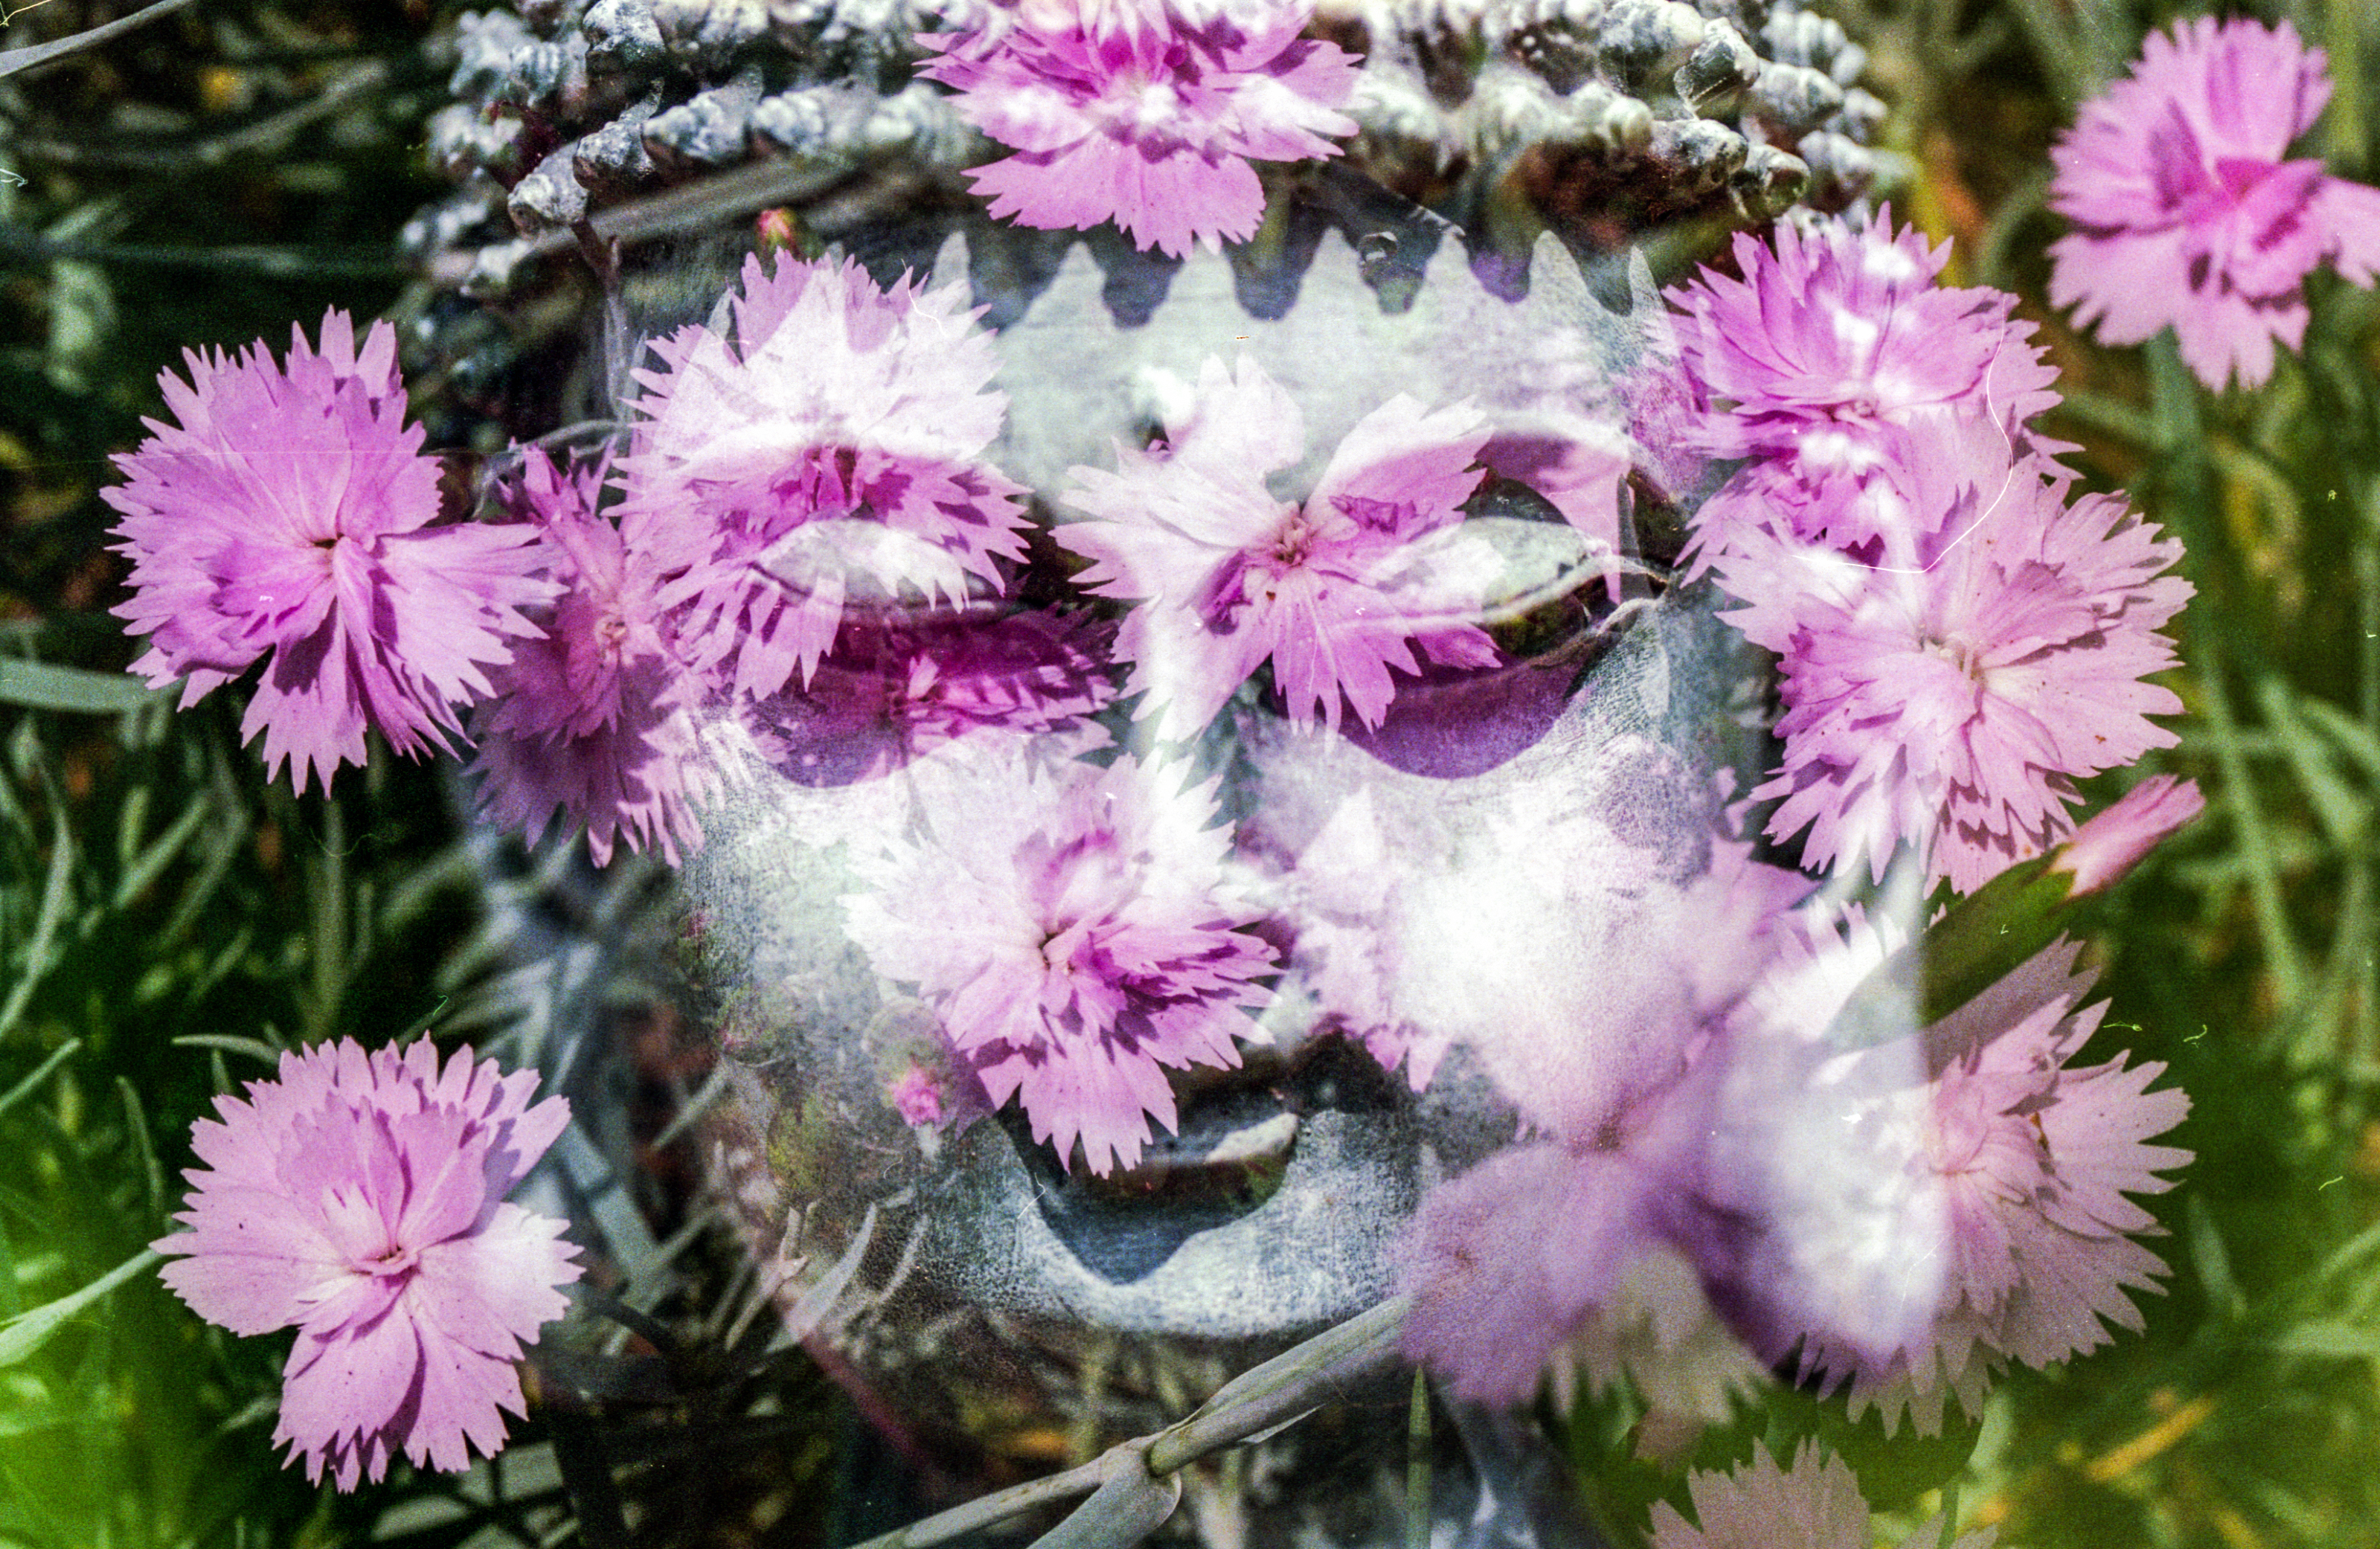
blossom, plant, flower, petal, herb, produce, botany, flora, wildflower, shrub, carnation, floristry, dianthus, flowering plant, daisy family, land plant, pink family